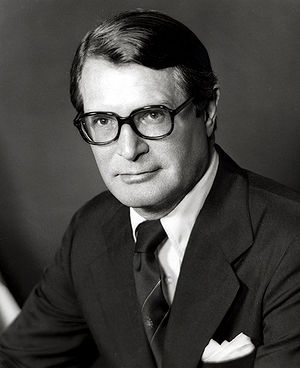
Amerikanske justitsministre / Liste over USA's justitsministre
Elliot L. Richardson
USA's justitsminister er et amerikansk føderalt embede og medlem af USA's regering. Justitsministeren udnævnes af præsidenten med godkendelse af Senatet og er chef for Justitsministeriet. Embedet som USA's justitsminister blev oprettet af Kongressen i 1789.